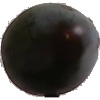
Label: Plum 3